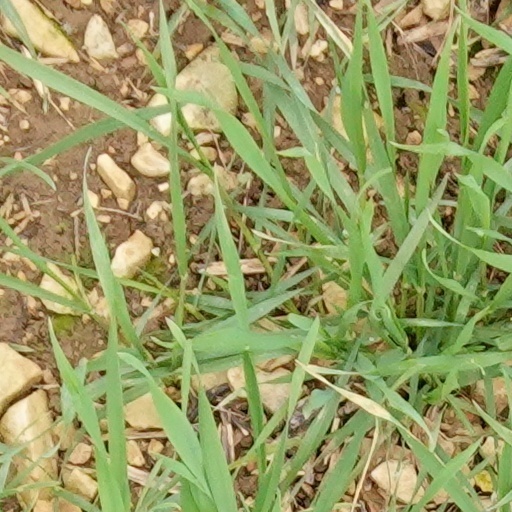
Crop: wheat